Virtual reality

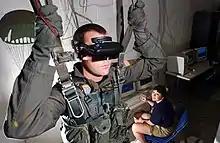
U.S. Navy Hospital Corpsman demonstrating a VR parachute simulator at the Naval Survival Training Institute in 2006

VR can simulate real workspaces for workplace occupational safety and health purposes, educational purposes, and training purposes. It can be used to provide learners with a virtual environment where they can develop their skills without the real-world consequences of failing. It has been used and studied in primary education, anatomy teaching, military, astronaut training, flight simulators, mining and metallurgical operations training, medical education, geography education, architectural design, driver training, and bridge inspection. Immersive VR engineering systems enable engineers to see virtual prototypes prior to the availability of any physical prototypes. Supplementing training with virtual training environments has been claimed to offer avenues of realism in military and healthcare training while minimizing cost. It also has been claimed to reduce military training costs by minimizing the amounts of ammunition expended during training periods. VR can be used for the healthcare training and education for medical practitioners. Further, several application have been developed for multiple types of safety training. The latest results indicates that virtual reality safety training is more effective than traditional training in terms of knowledge acquisition and knowledge retention.